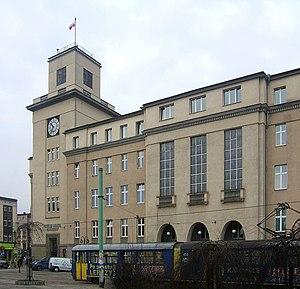
Chorzów est une ville de Pologne, en Voïvodie de Silésie. La ville est connue durant la période allemande sous le nom de Königshütte. Entre 1922 et 1939, elle retourne à la Pologne, et de nouveau à partir de 1945.